Jizera Mountains

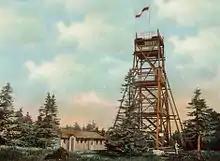
Dense forests on the Smrk summit around 1900

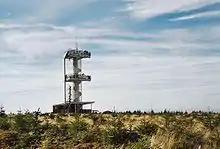
Forest dieback on top of the Smrk in 2003

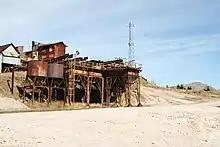
Quartz mine "Stanisław"

The highest peak is Wysoka Kopa (1,127 m, 3,698 feet) near the town of Szklarska Poręba in Poland. Nevertheless, a better-known mountain is Smrk (1124 m, 3,688 feet), with a recently rebuilt look-out tower. Other peaks include Jizera (1,122 m, 3,681 feet) and Stóg Izerski ("Heufuder", 1,107 m, 3,632). The peaks in order of elevation: